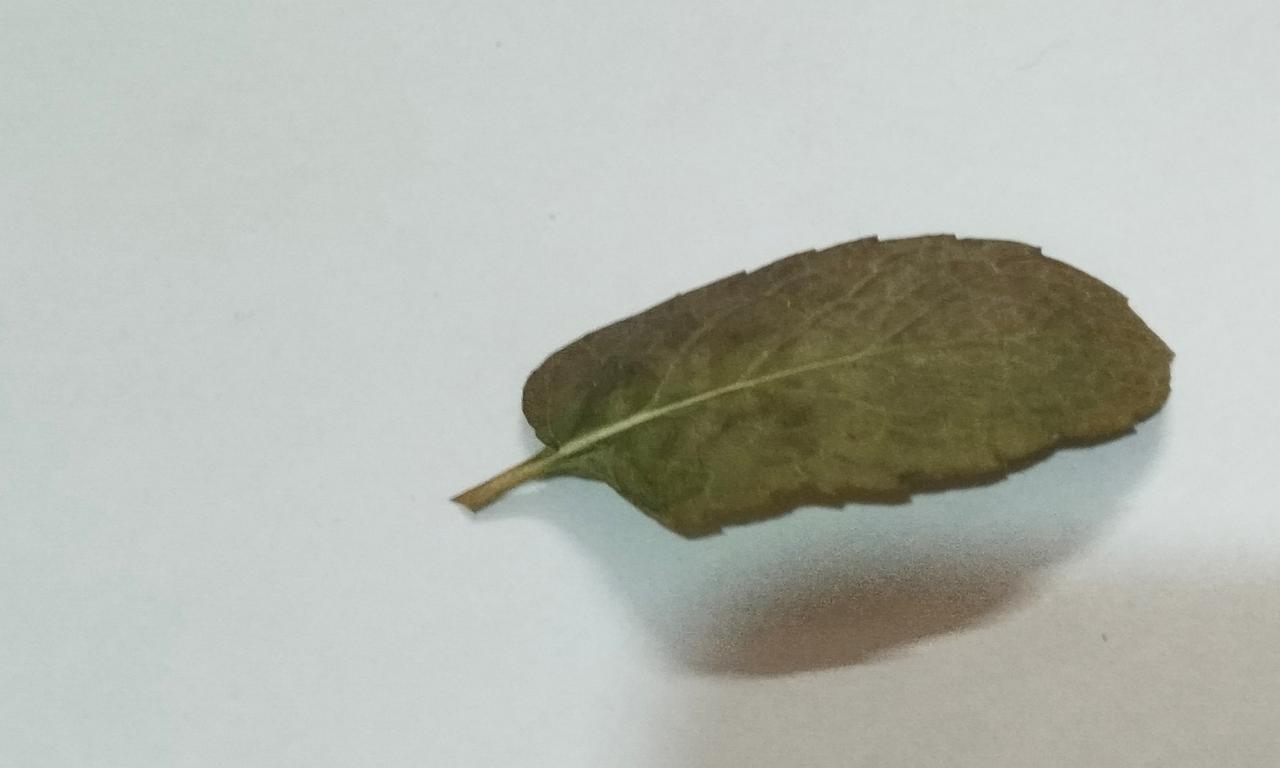
Label: Dried